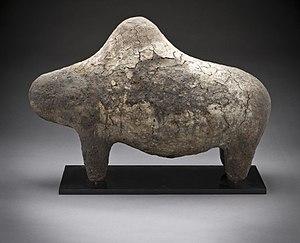
La notion de religions traditionnelles africaines concerne l'ensemble des religions autochtones historiquement pratiquées en Afrique subsaharienne autres que les religions abrahamiques importées, christianisme et islam.